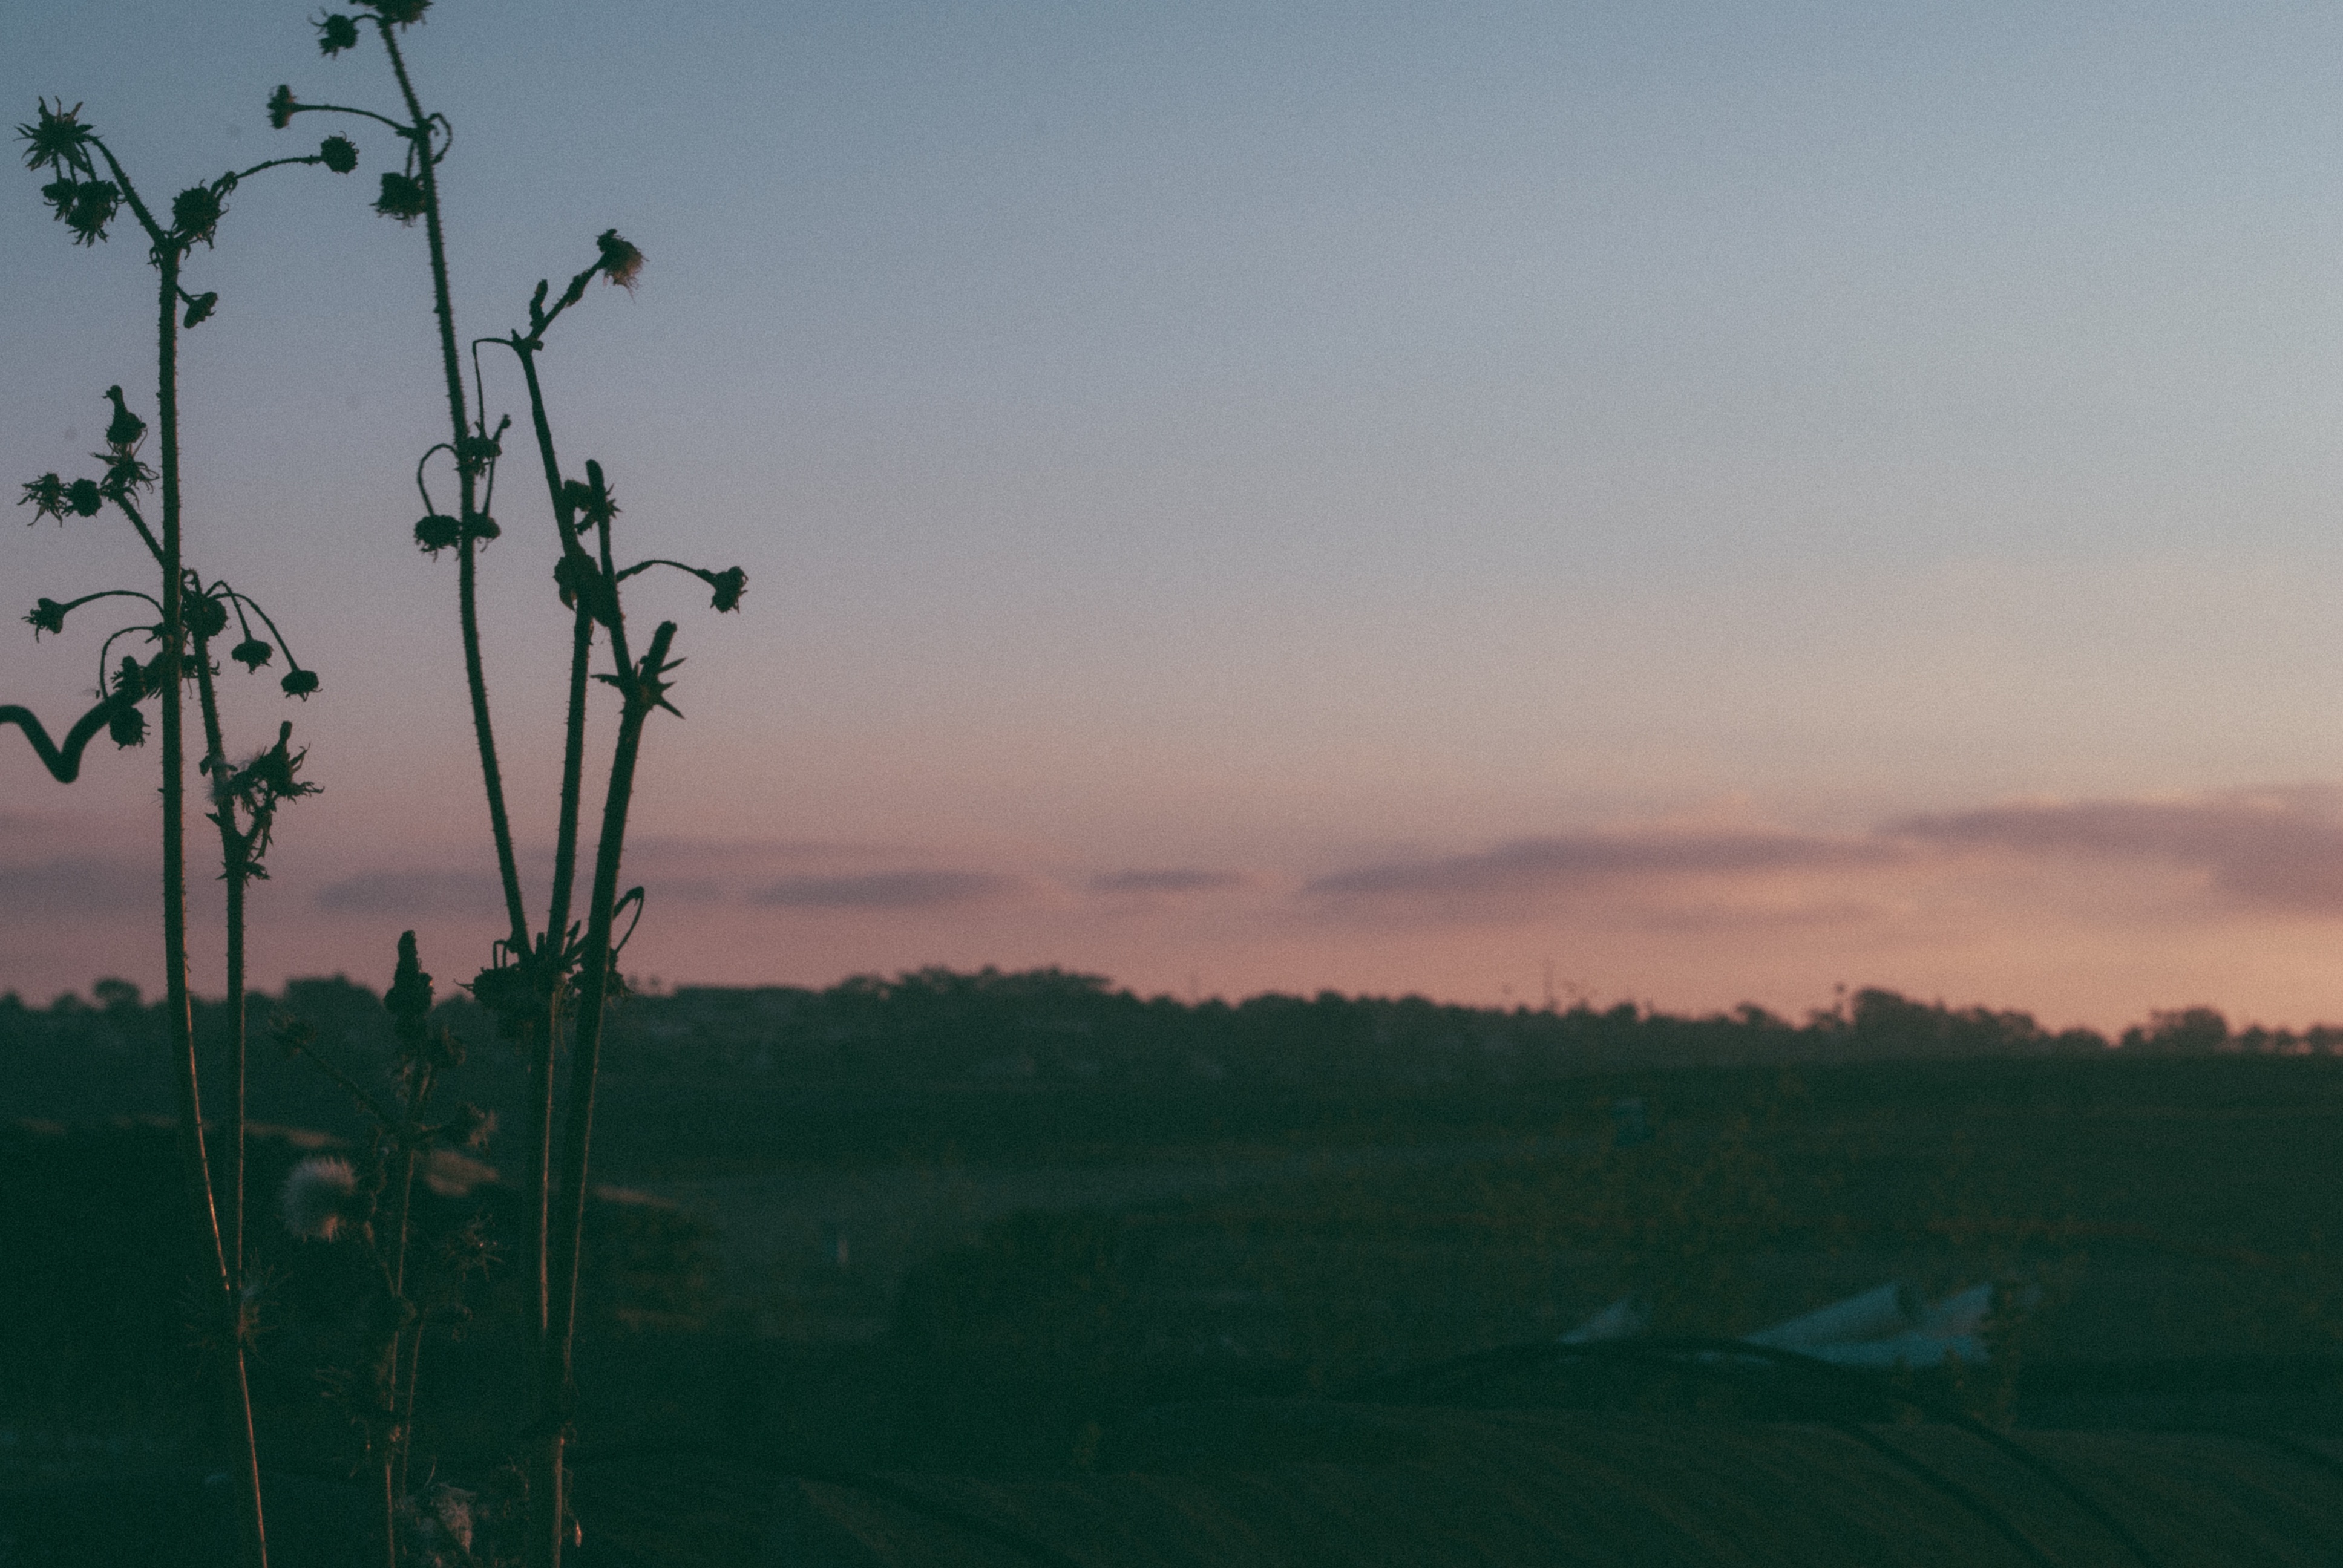
landscape, tree, nature, grass, horizon, cloud, sky, fog, sunrise, sunset, mist, field, meadow, prairie, sunlight, morning, hill, wind, dawn, dusk, evening, haze, agriculture, savanna, plain, plants, outdoors, grassland, steppe, rural area, atmospheric phenomenon, grass family, atmosphere of earth